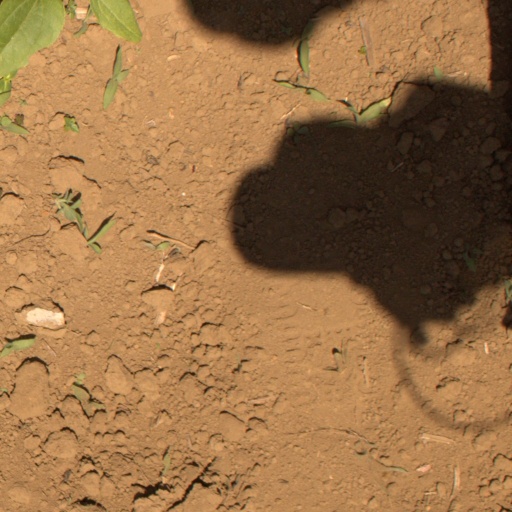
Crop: Jerusalem artichoke